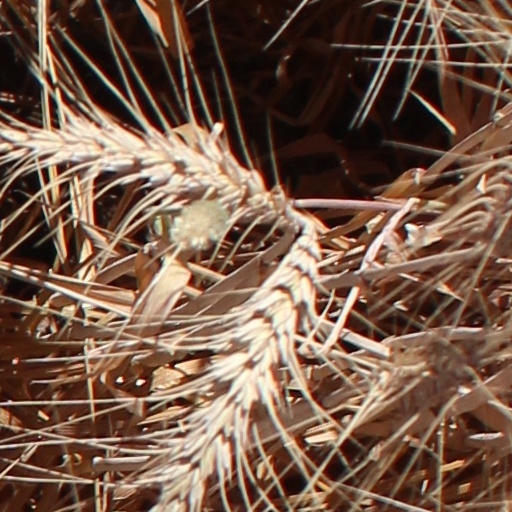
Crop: wheat